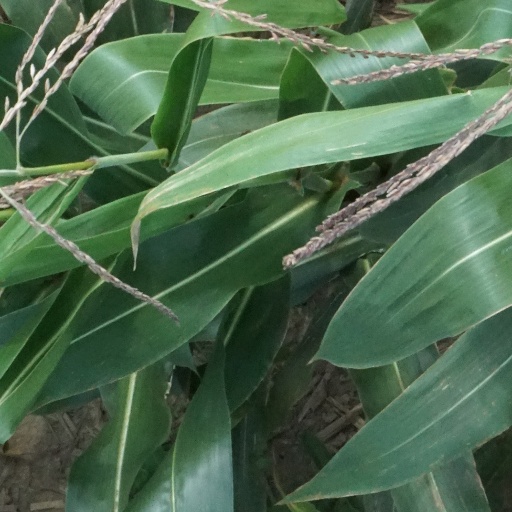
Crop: maize; corn